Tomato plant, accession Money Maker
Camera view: tilt-top (135 deg); turntable rotation: 120 degrees
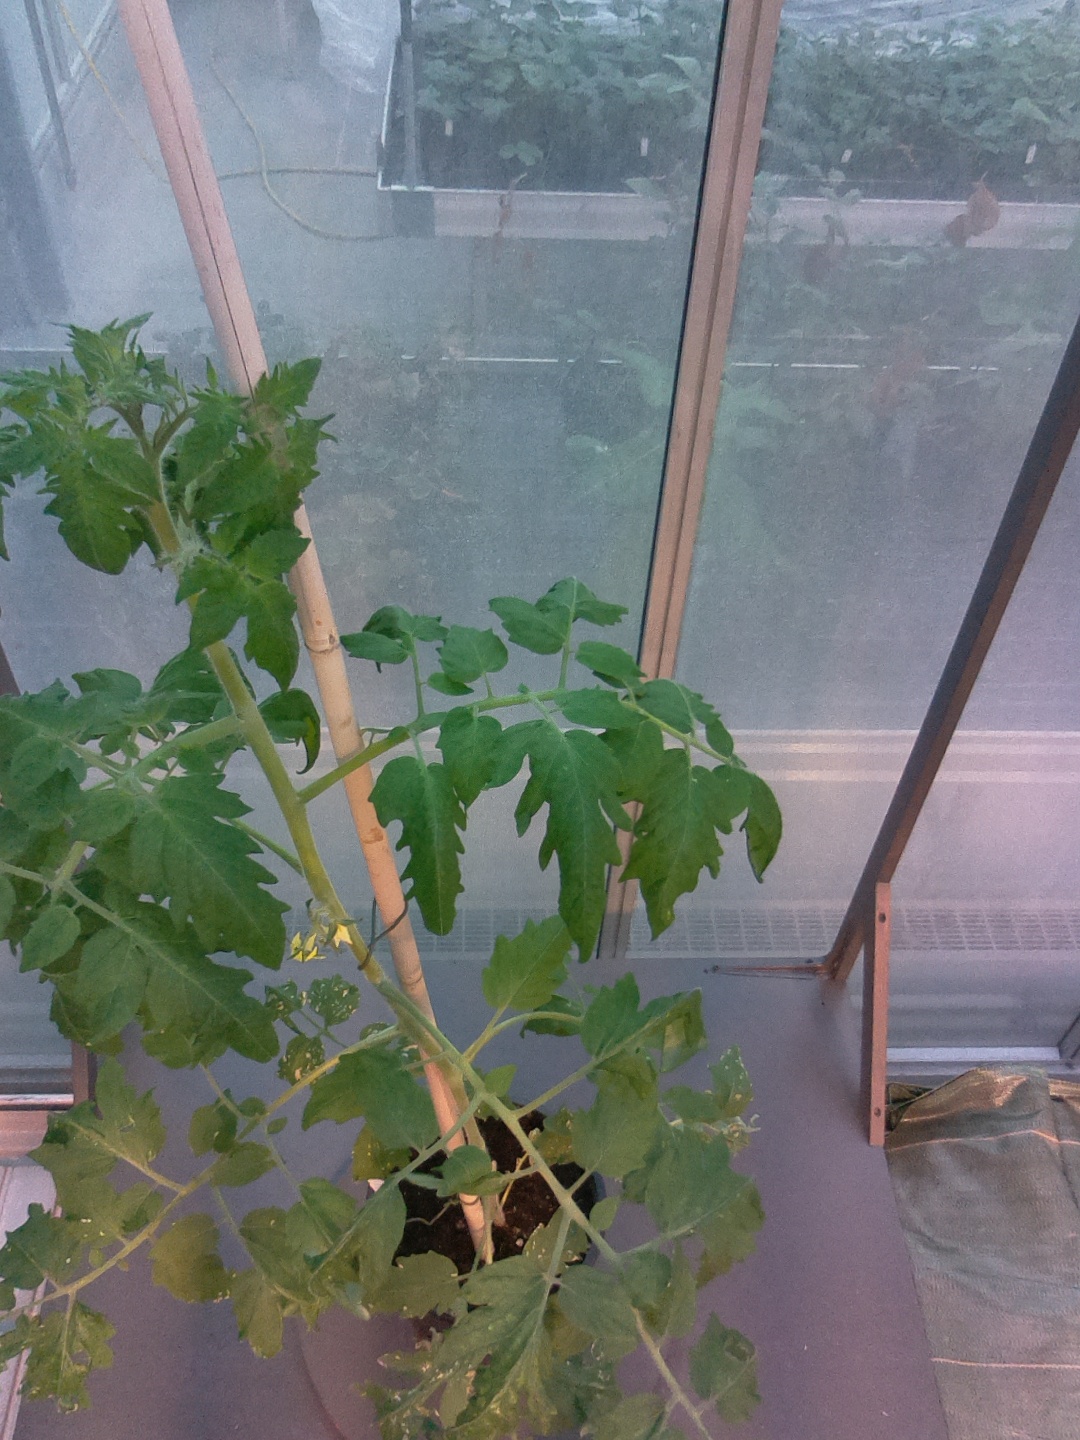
BBCH growth stage 67: Full flowering, 70%-80% of flowers open, more petals falling